Idol Project

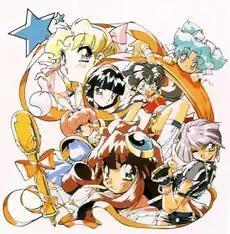
Logo from the series

is a short four-episode original video animation (OAV) series produced in 1995 by Studio OX. This anime follows a cute 14-year-old girl named Mimu Emilton, who dreams of becoming a singing idol, much like her own idol, Yuri. Yuri brought world peace through her music and became the world's president. Mimu has a chance to audition in her hometown of Starland in front of Yuri, with the help of 6 "Excellent Idols" (Yuri's successors).